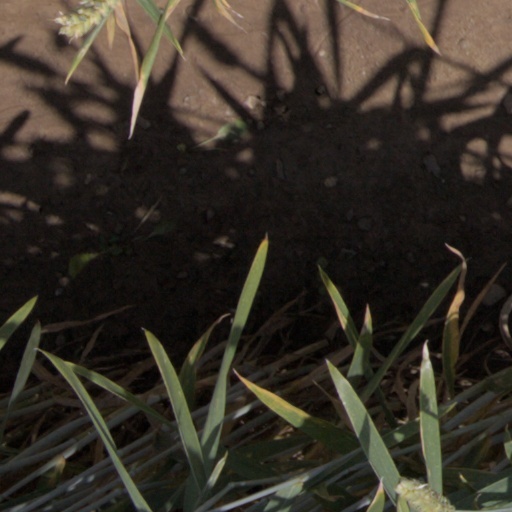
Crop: wheat